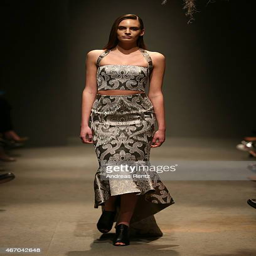
a model walks the runway at the show during mercedes benz fashion week istanbul fw15